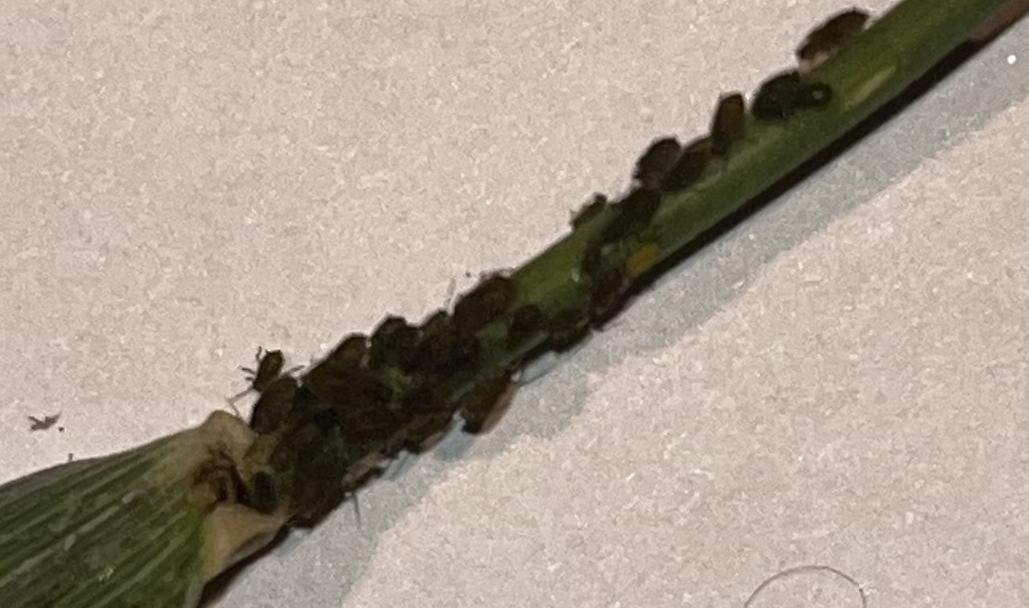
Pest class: bird_cherry_oat_aphid